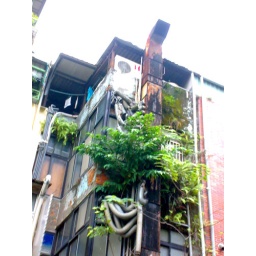
taipeiold house near nan-yang street